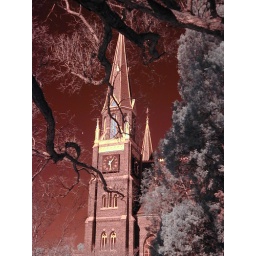
The Belmont Abbey College clock tower in infrared color.